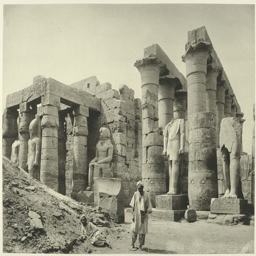
rare photos from the 1870s .